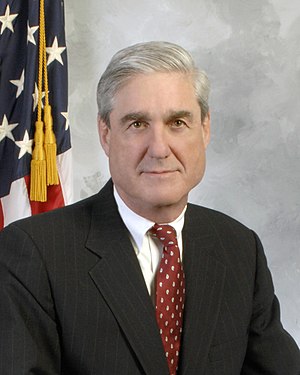
Robert Mueller
Robert Swan Mueller III er en amerikansk jurist, der fra 2017-2019 var særlig anklager i forbindelse med undersøgelsen af forbindelser til Rusland i forbindelse med præsidentvalget i USA 2016.